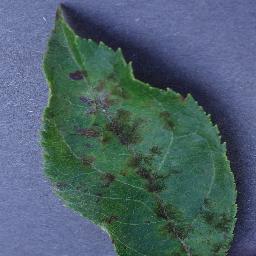
Label: Apple___Apple_scab